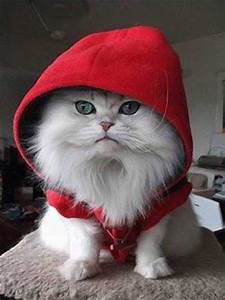
Label: gatto